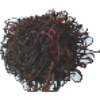
Label: rambutan